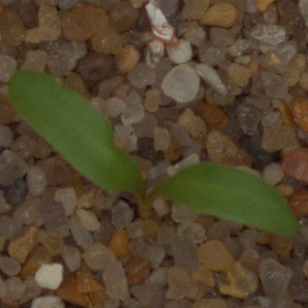
Label: sugar_beet